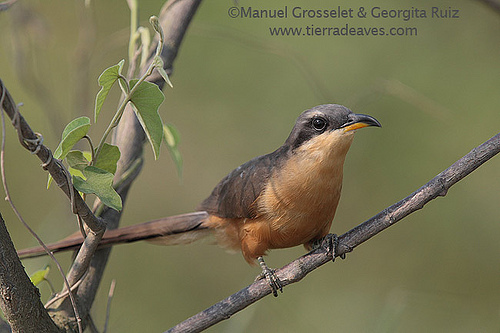
this bird has a tan throat and under body, while it's wings back and head are a deeper gray/brown.
a bird with a long tail and a sharp bill that is curved slightly downward, it is colored pale orange from throat to abdomen and is dark gray over the top part of its body.
this is a bird with a brown belly and a black head and back.
medium sized bird with brown breast, black upper parts, and a bicolored bill.
black bird with orangeish white color on it's stomach.
this bird has wings that are brown and has an orange belly
this bird has wings that are grey and has an orange chest
this bird is brown with grey and has a long, pointy beak.
this little bird is tan from its throat all the way to its vent, and the top half of its body is dark brown.
this medium-sized bird has a golden belly, and black colored head.
Species: Mangrove Cuckoo